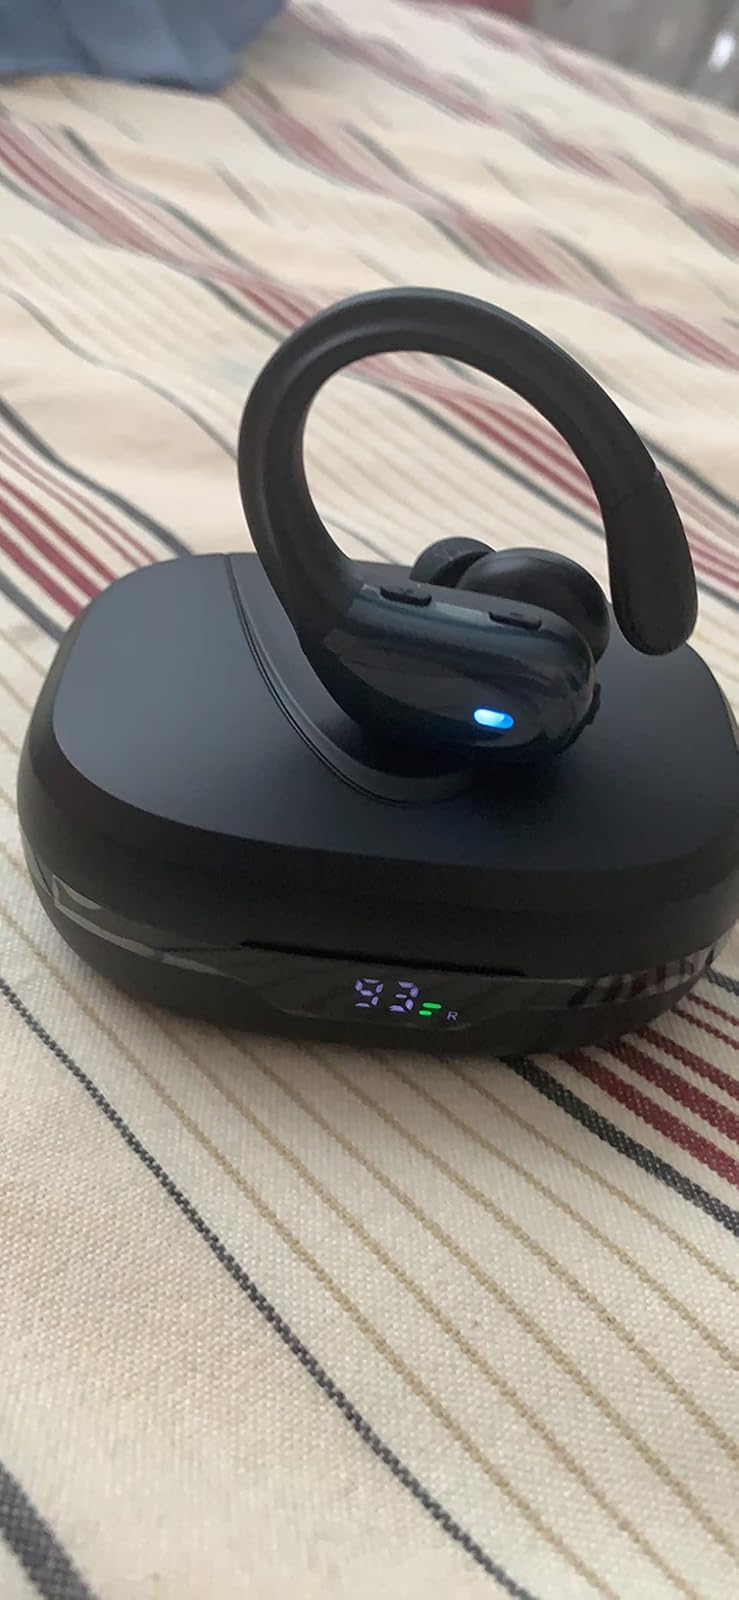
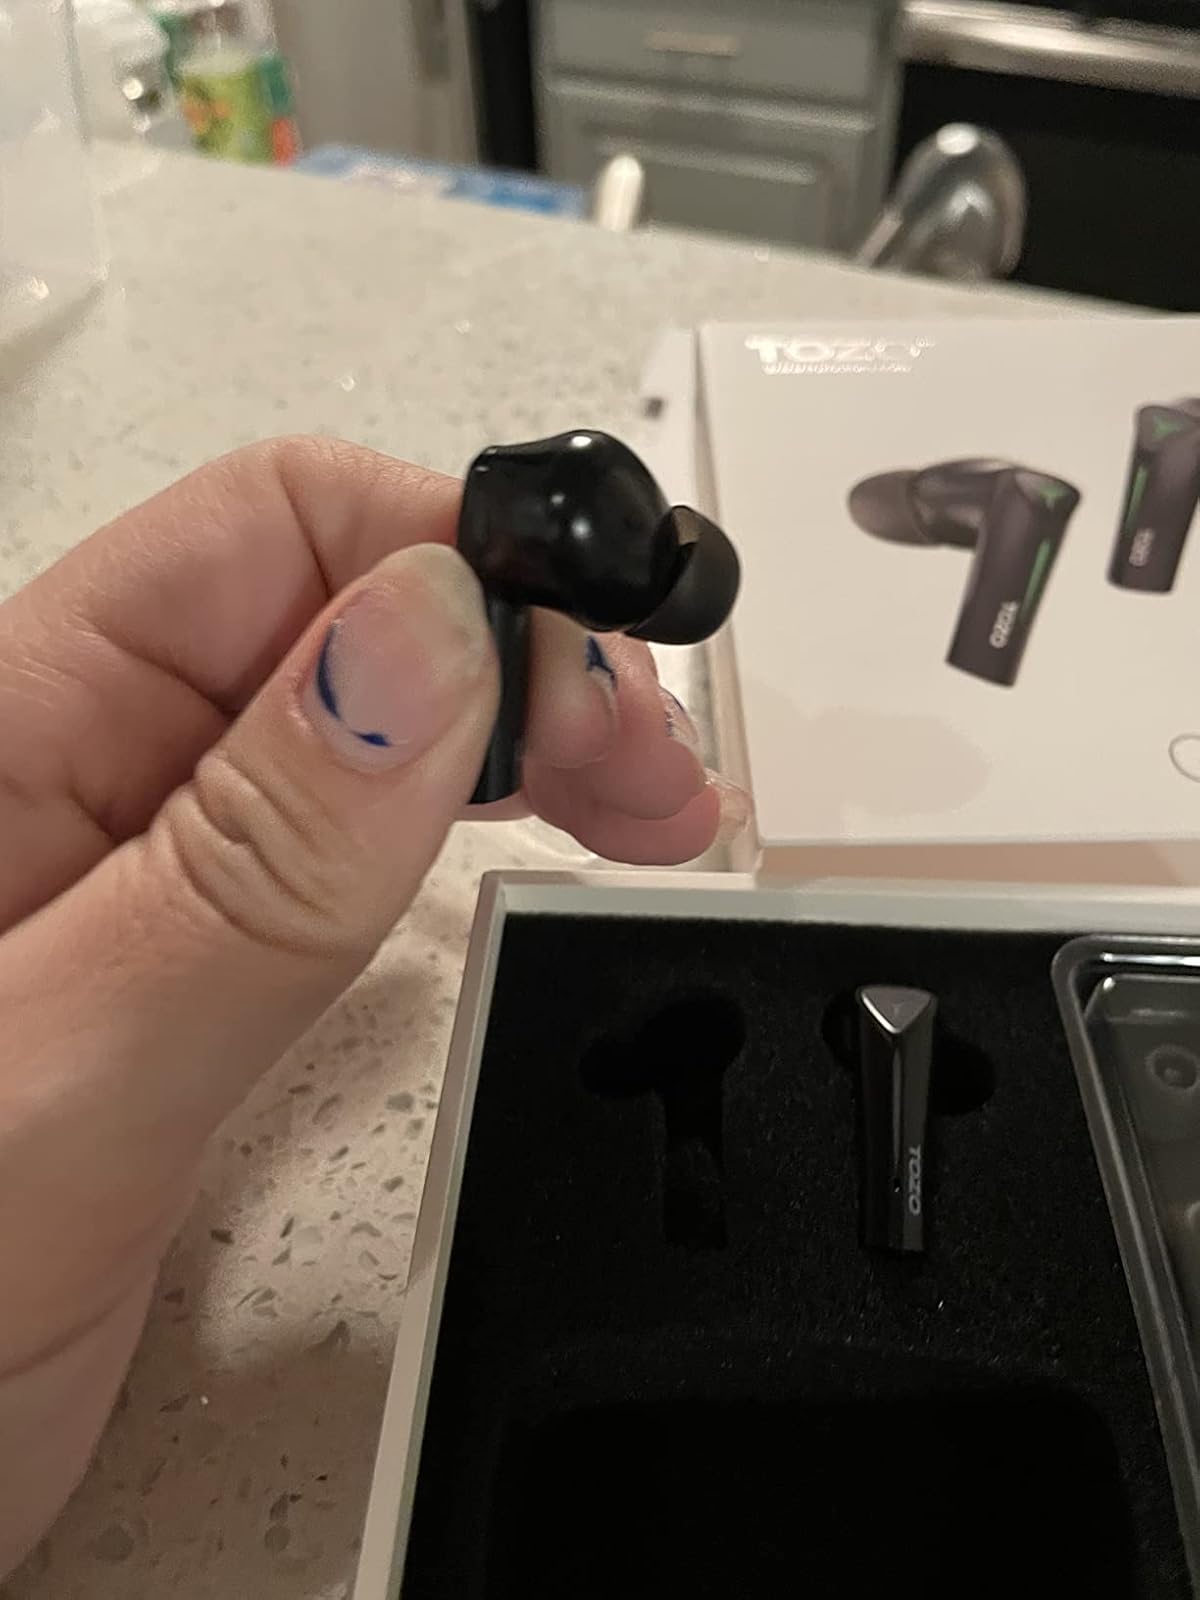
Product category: earbuds
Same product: no